1990 Busch 500

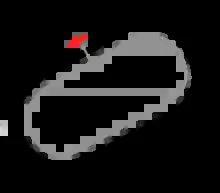
The layout of Bristol Motor Speedway, the venue where the race was held.

The Bristol Motor Speedway, formerly known as Bristol International Raceway and Bristol Raceway, is a NASCAR short track venue located in Bristol, Tennessee. Constructed in 1960, it held its first NASCAR race on July 30, 1961. Despite its short length, Bristol is among the most popular tracks on the NASCAR schedule because of its distinct features, which include extraordinarily steep banking, an all concrete surface, two pit roads, and stadium-like seating. It has also been named one of the loudest NASCAR tracks.